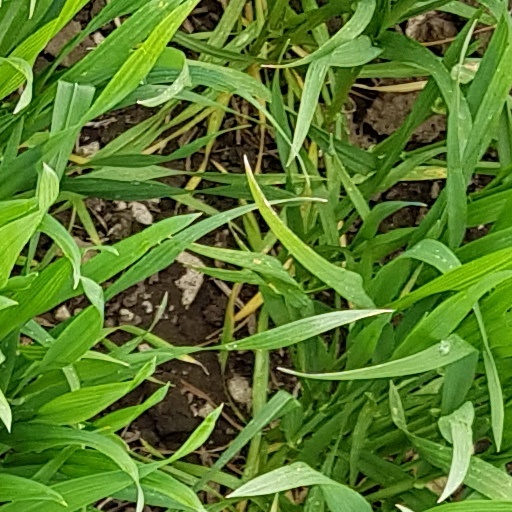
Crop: wheat